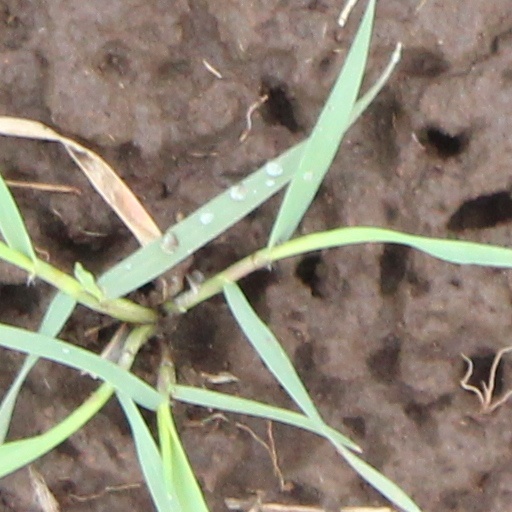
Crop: wheat